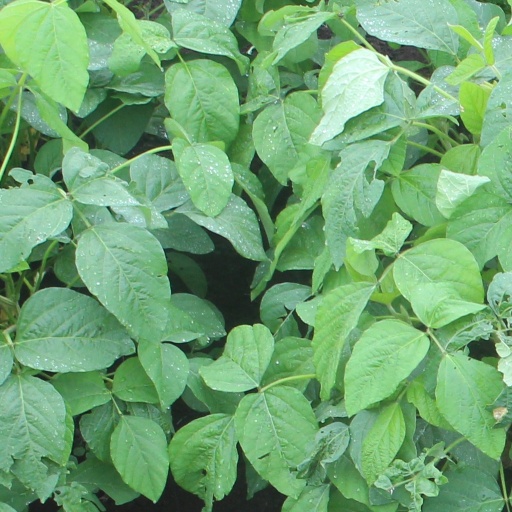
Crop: soybean